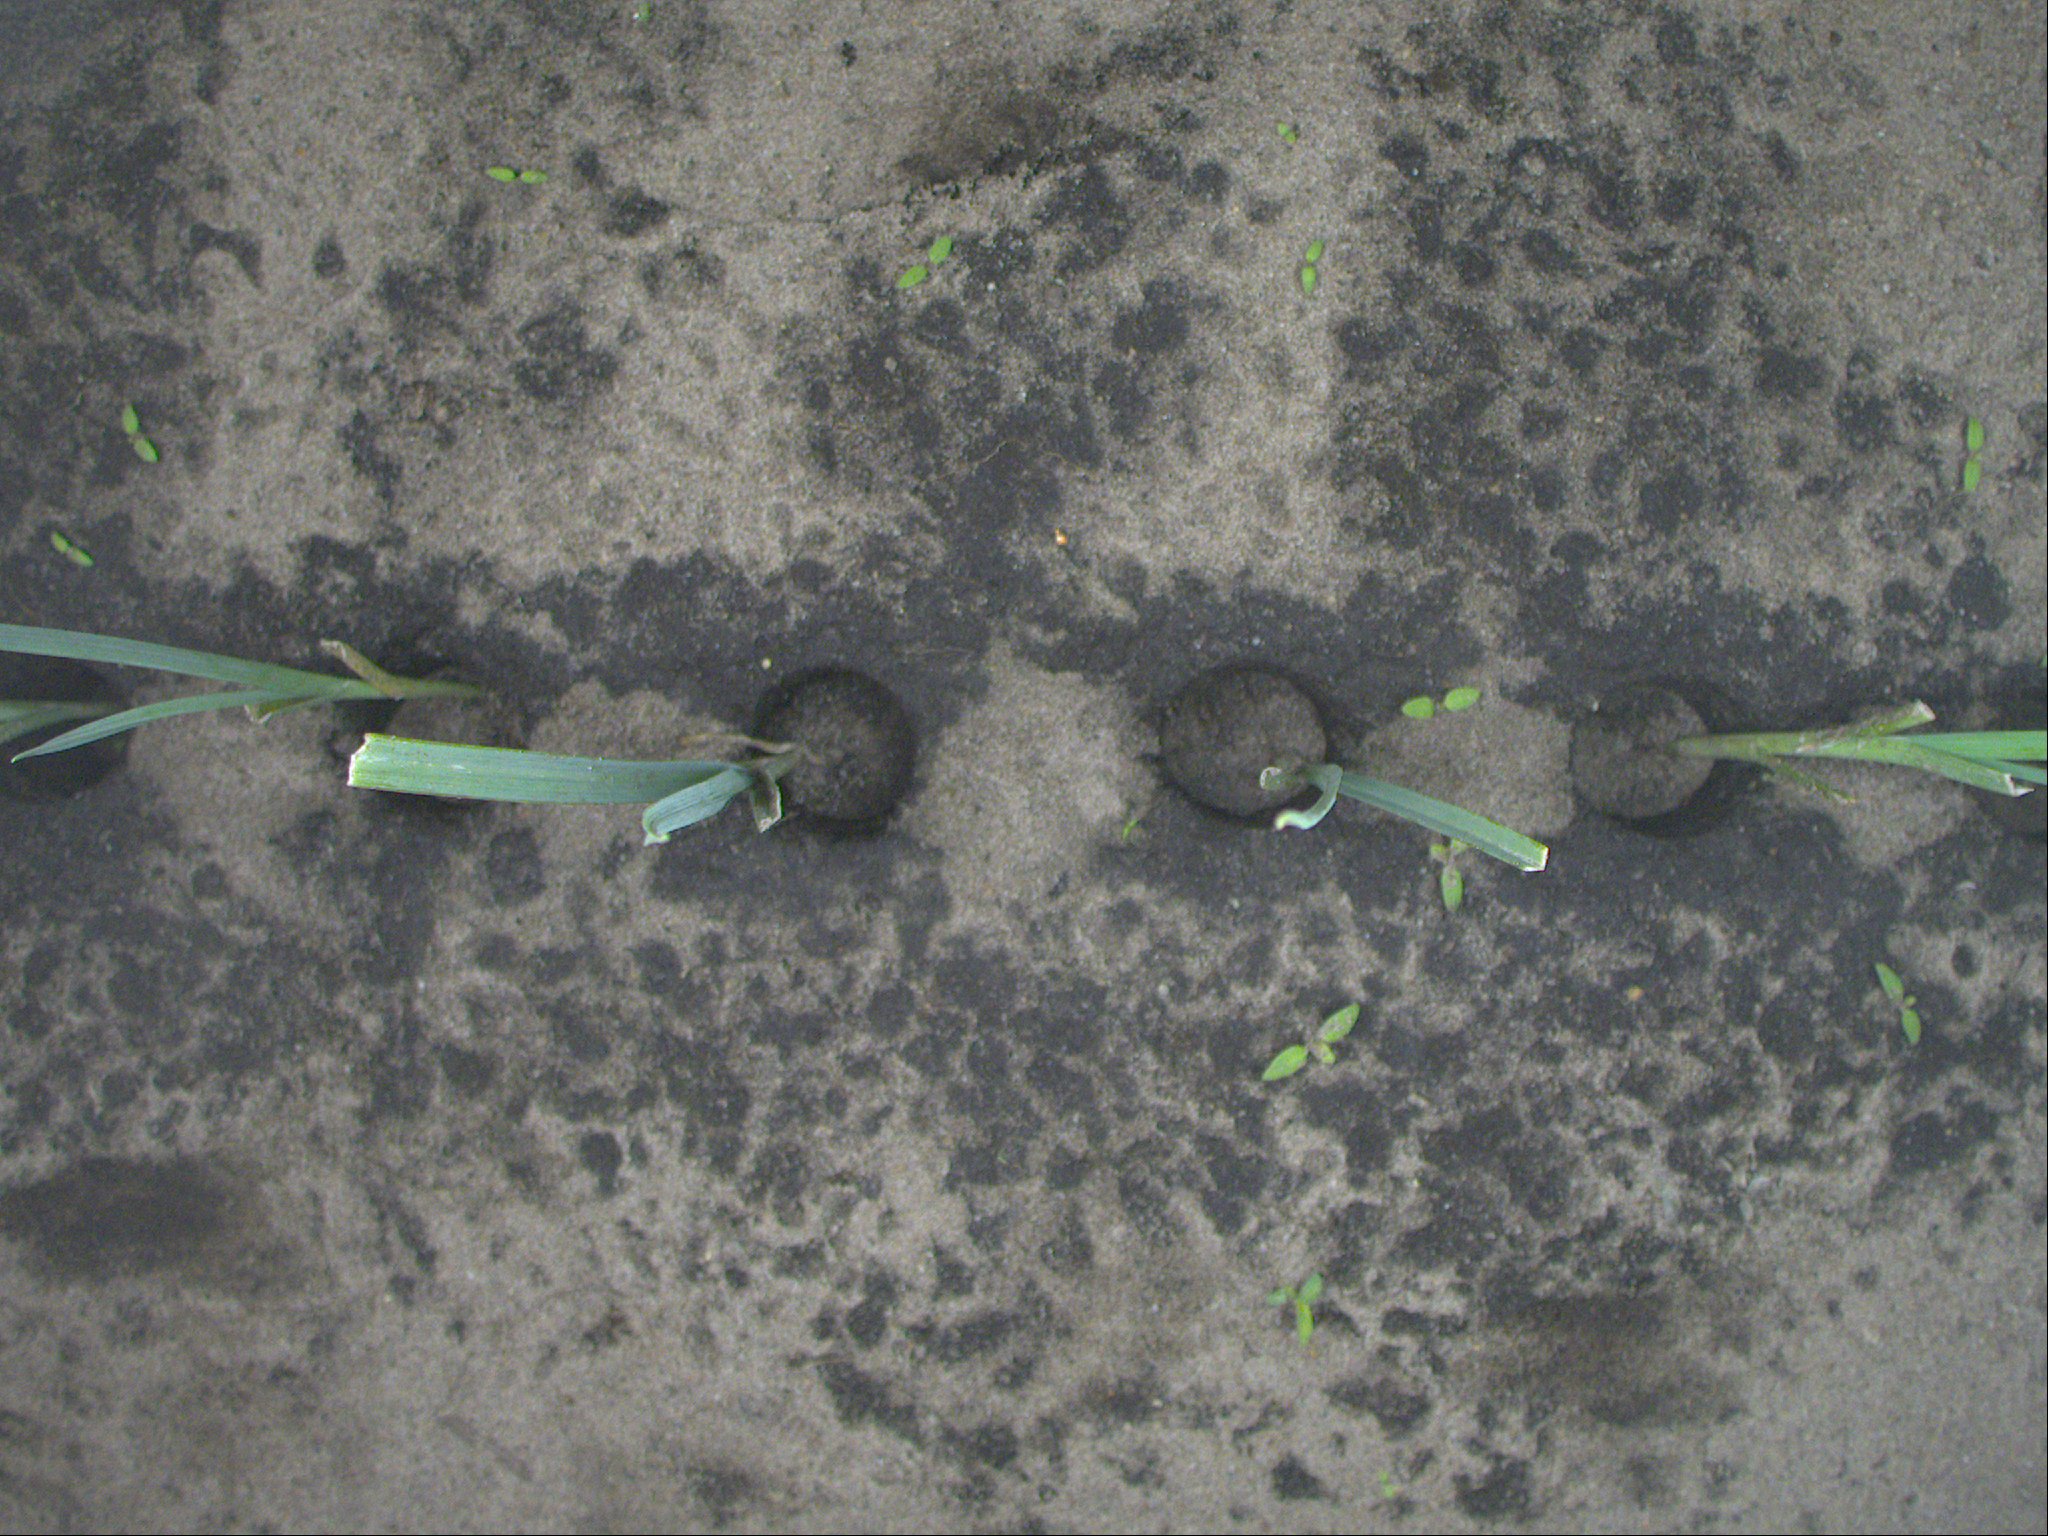
Crop: leek
Objects: leek, leek, leek, leek, stem_leek, stem_leek, stem_leek, stem_leek, stem_leek